Colony of Jamaica

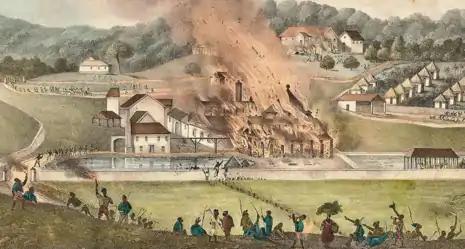
Destruction of the Roehampton Estate, January 1832, during the Baptist War, by Adolphe Duperly

In 1795, the Second Maroon War was instigated when two Maroons from Cudjoe's Town were flogged by a Black slave for allegedly stealing two pigs. When six Maroon leaders came to the British to present their grievances, the colonial authorities took them as prisoners. This sparked an eight-month conflict, spurred by the fact that the Trelawny Maroons felt that they were being mistreated under the terms of Cudjoe's Treaty of 1739, which ended the First Maroon War.